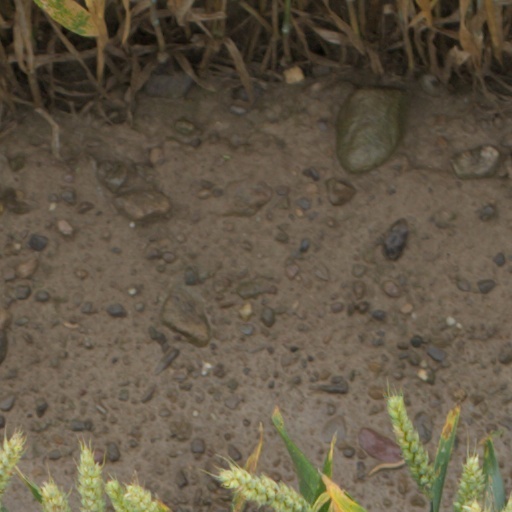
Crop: wheat